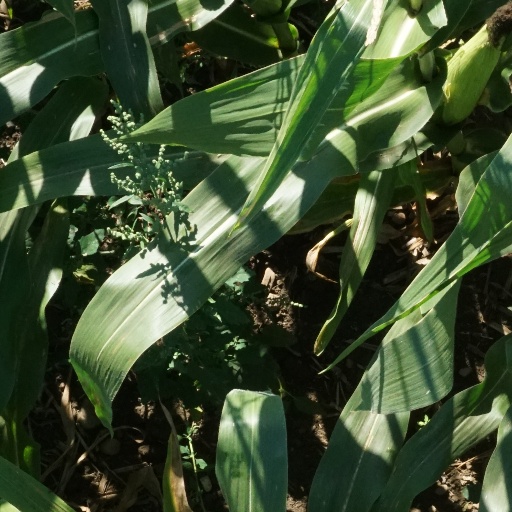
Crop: maize; corn